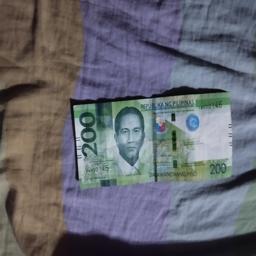
Label: 200_Front